Golden Sisters

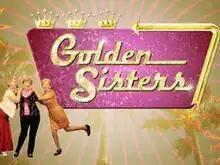

Golden Sisters is an American reality documentary television series on the Oprah Winfrey Network that debuted on June 1, 2013, at 10/9c.